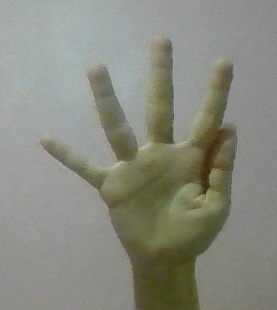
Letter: sheen